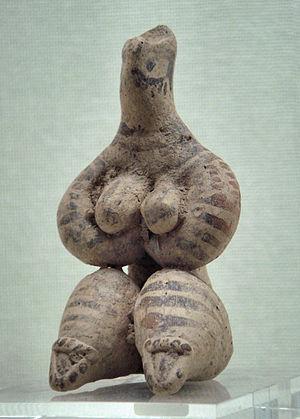
Le Musée de l'ancien orient est un petit musée privé de Tokyo, consacré aux objets du proche-Orient et de l'Asie centrale. Il possède une collection d'art gréco-bouddhique de Gandhâra et plusieurs pièces relatives à l'art de Palmyre et de la Perse.